Big Money Hustlas

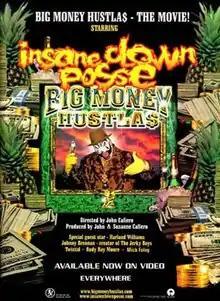
Home video release poster

Big Money Hustlas is a 2000 American comedy film directed by John Cafiero as his feature film debut. The film, a homage to exploitation films of the 1970s, focuses on a streetwise San Francisco detective who tries to take down a New York City crime lord. It stars Insane Clown Posse's Joseph "Violent J" Bruce and Joseph "Shaggy 2 Dope" Utsler, and Twiztid's Jamie Madrox and Monoxide Child, and features appearances by Harland Williams, Johnny Brennan, Rudy Ray Moore, Mick Foley and the Misfits. Released direct-to-video, the film debuted at #1 on "Billboard"'s Top Music Videos chart, and was later certified platinum by the RIAA. A Western genre follow-up, "Big Money Rustlas", was released direct-to-video on August 17, 2010.